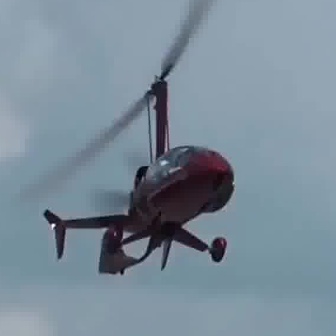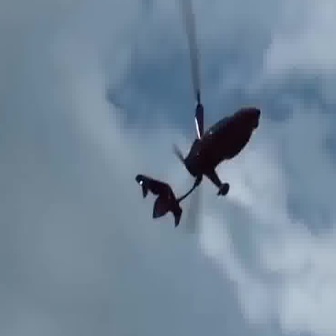
  Please identify the target specified by the bounding box [40,79,235,274] in the first image and locate it in the second image. Return the coordinates in [x_min,y_min,x_max,y_max] format.
Answer: [133,99,262,228]